Nicola Steedman

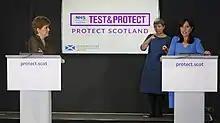
First Minister Nicola Sturgeon and Steedman briefing in September 2020

Gregor Smith who had been "acting" was confirmed as Scotland's Chief Medical Officer at the end of 2020.